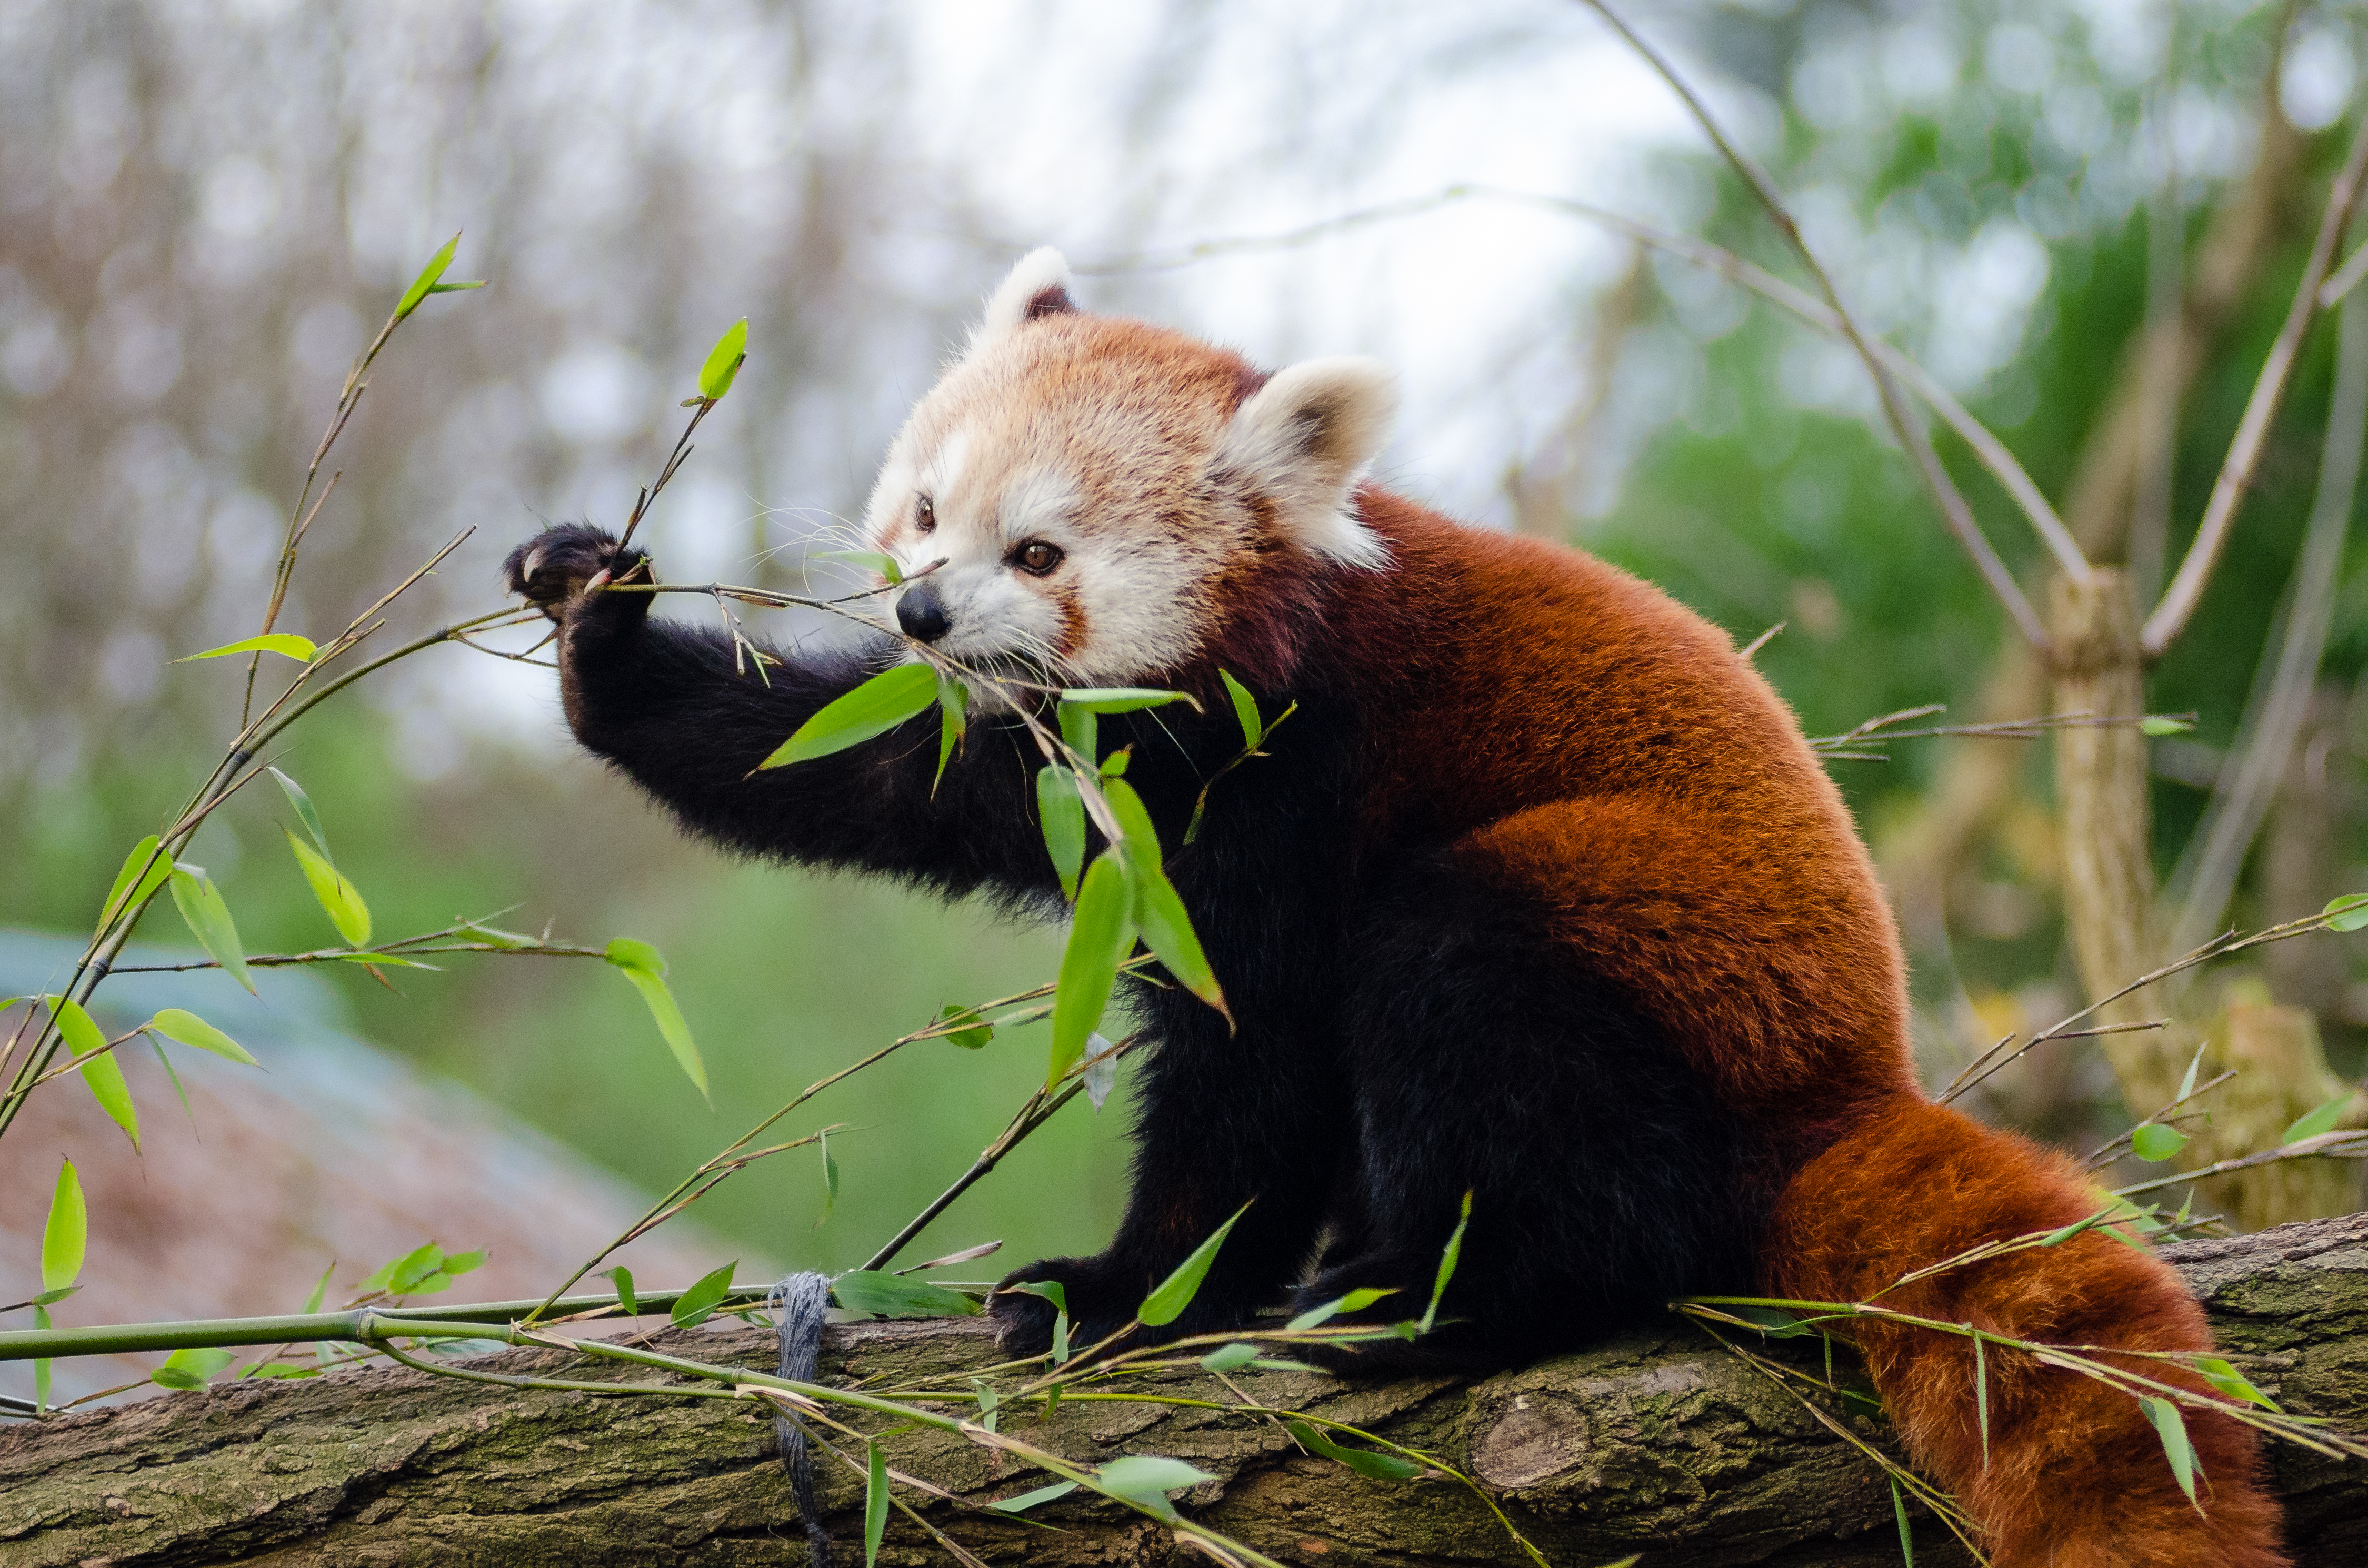
tree, nature, bokeh, vintage, sweet, fall, feet, animal, cute, female, wildlife, zoo, fur, orange, young, green, high, red, foot, autumn, mammal, nikon, fauna, red panda, panda, 2015, face, nose, whiskers, paw, tail, animals, ears, endangered, vertebrate, germany, deutschland, herbst, natur, paws, tier, iso, ss, fell, grn, gesicht, baum, adorable, bamboo, d7000, roter, kleiner, niedlich, sues, suess, species, bedrohte, tierart, tierpark, weiblich, jungtier, jung, ohren, schwanz, nase, bedroht, ailurus, fulgens, mozilla, firefox